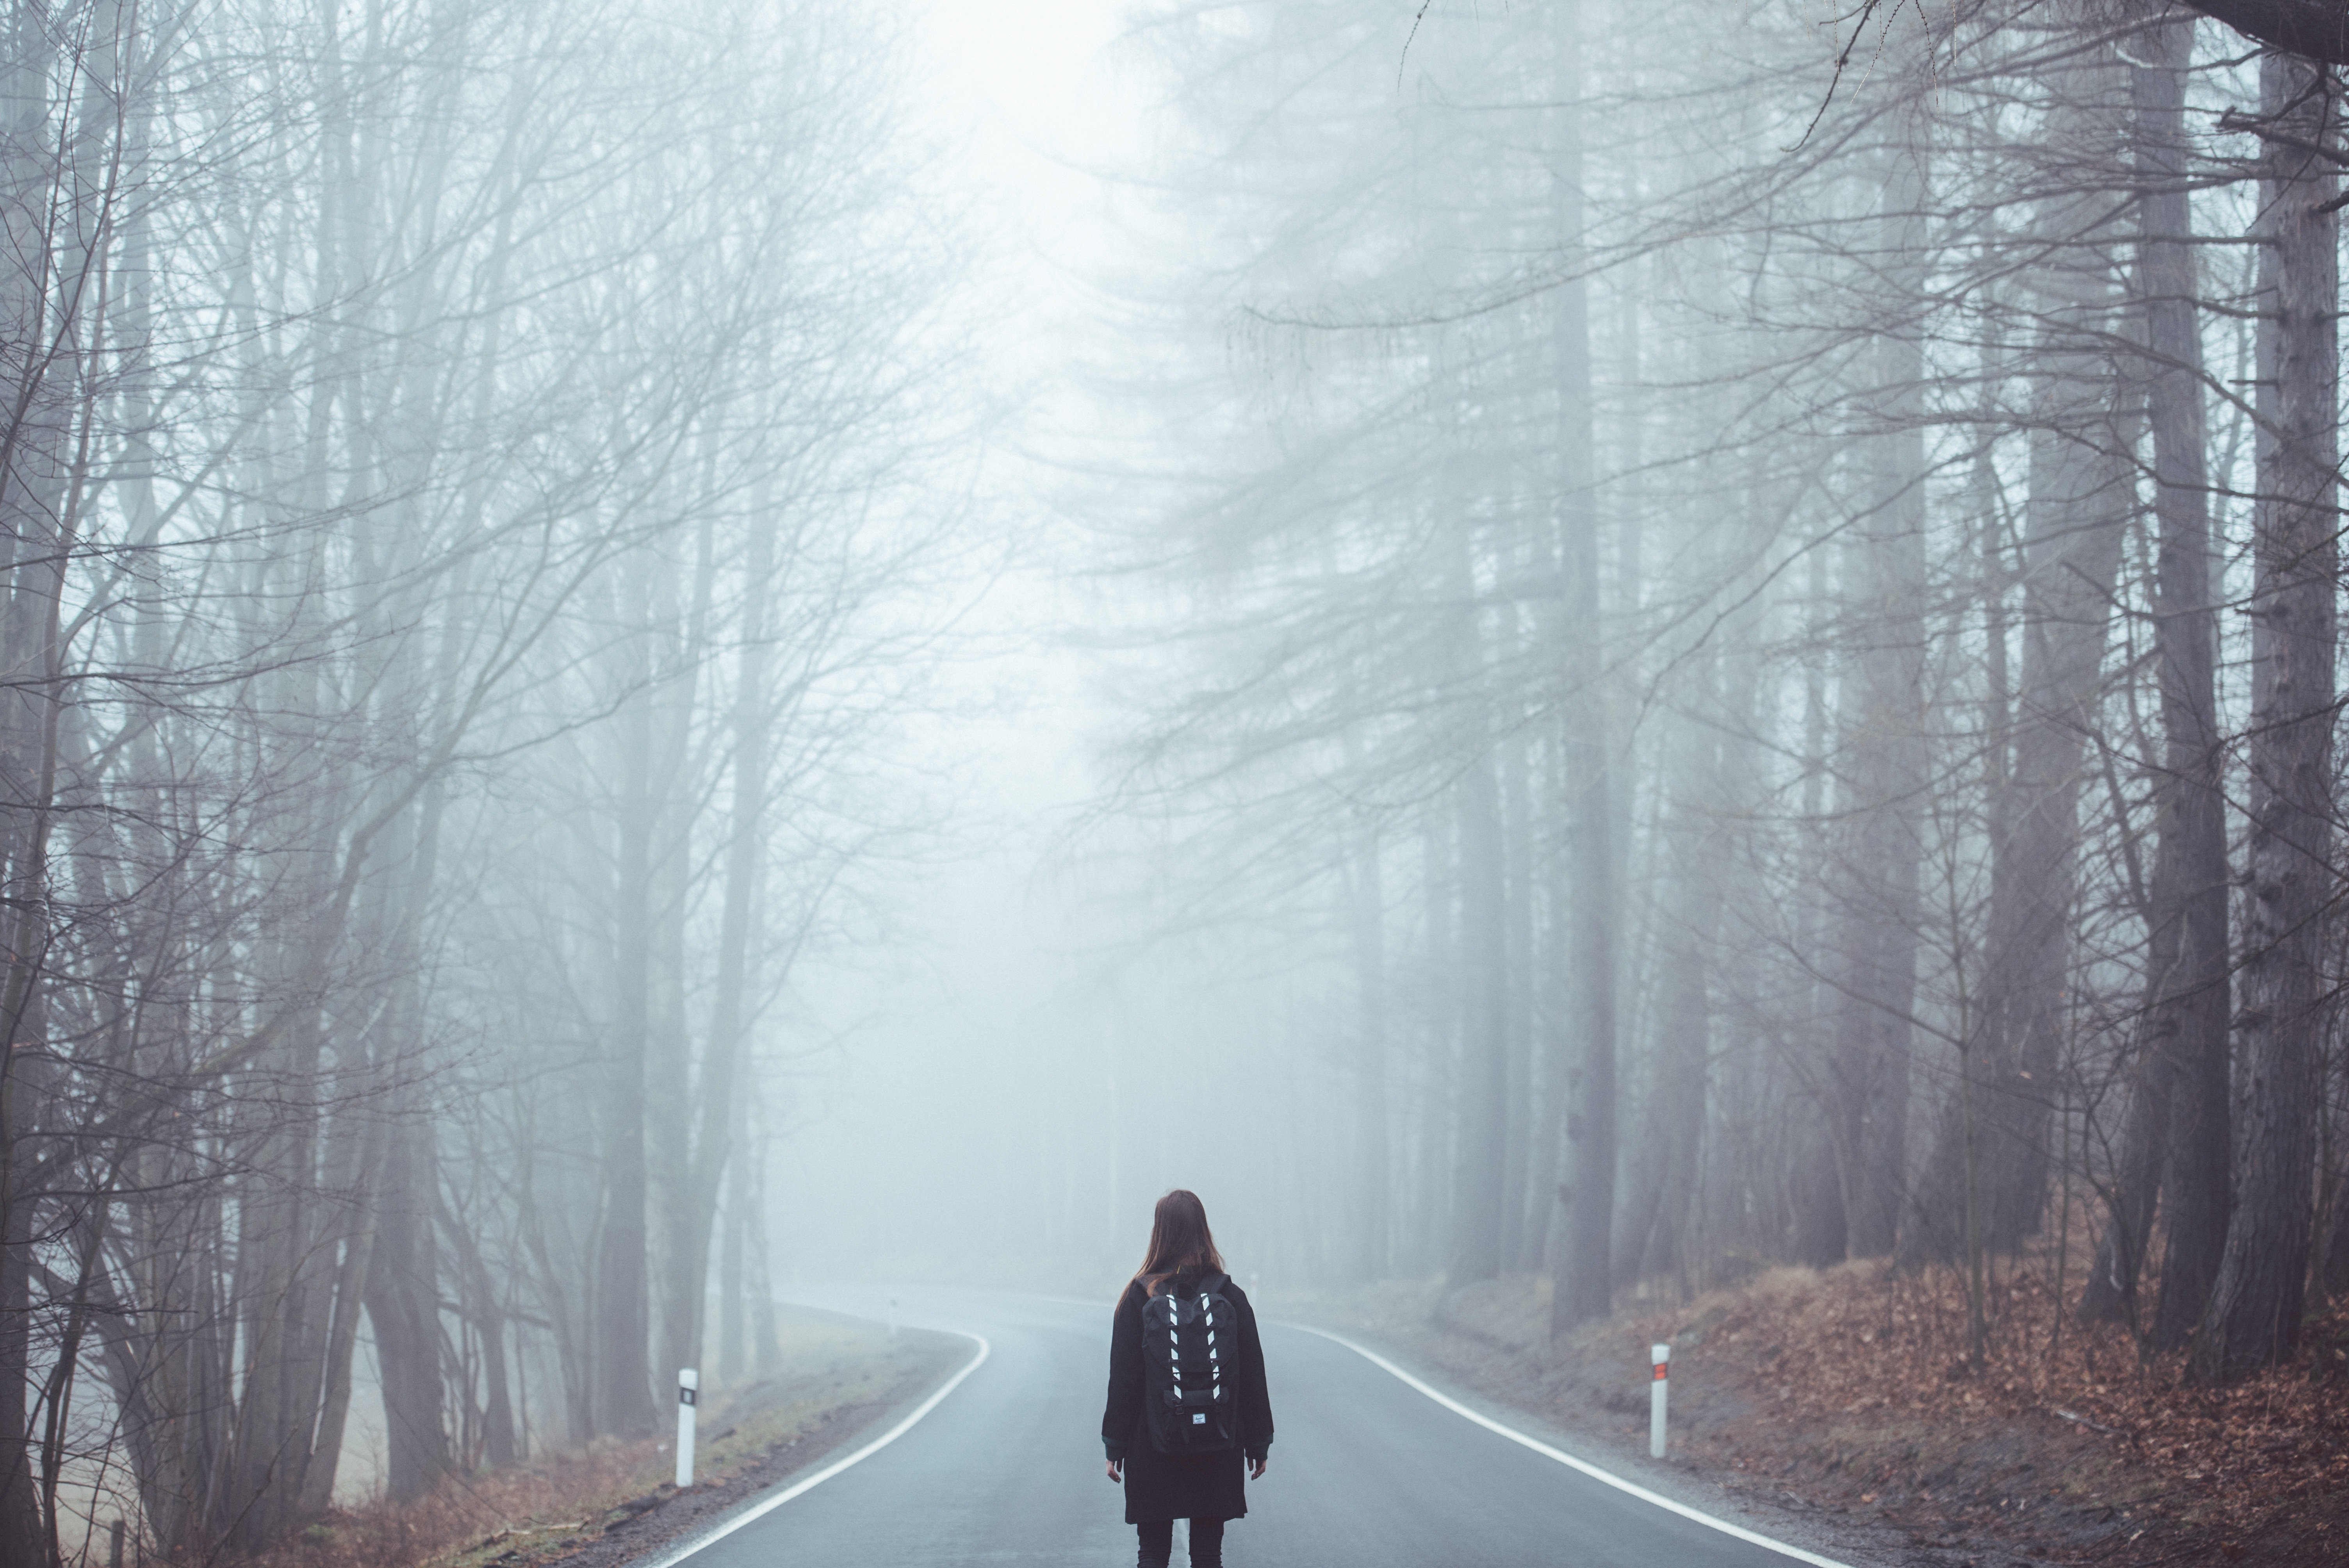
tree, forest, snow, winter, girl, fog, road, mist, sunlight, morning, weather, haze, season, mysterious, lost, creepy, blizzard, habitat, freezing, eerie, scared, drizzle, forest trees, natural environment, atmospheric phenomenon, winter storm